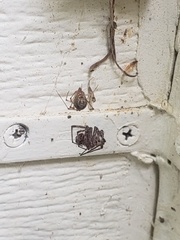
Species: Parasteatoda_tepidariorum